Walk Softly, Stranger

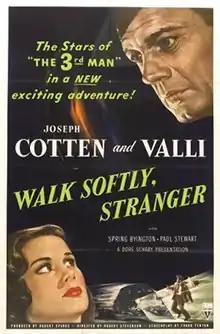
Theatrical release poster

Walk Softly, Stranger is a 1950 American romantic drama film starring Joseph Cotten and Alida Valli and directed by Robert Stevenson. Also regarded by some as either or both a film noir and crime film, it tells the story of a small-time crook on the run who becomes reformed by the love of a disabled woman.